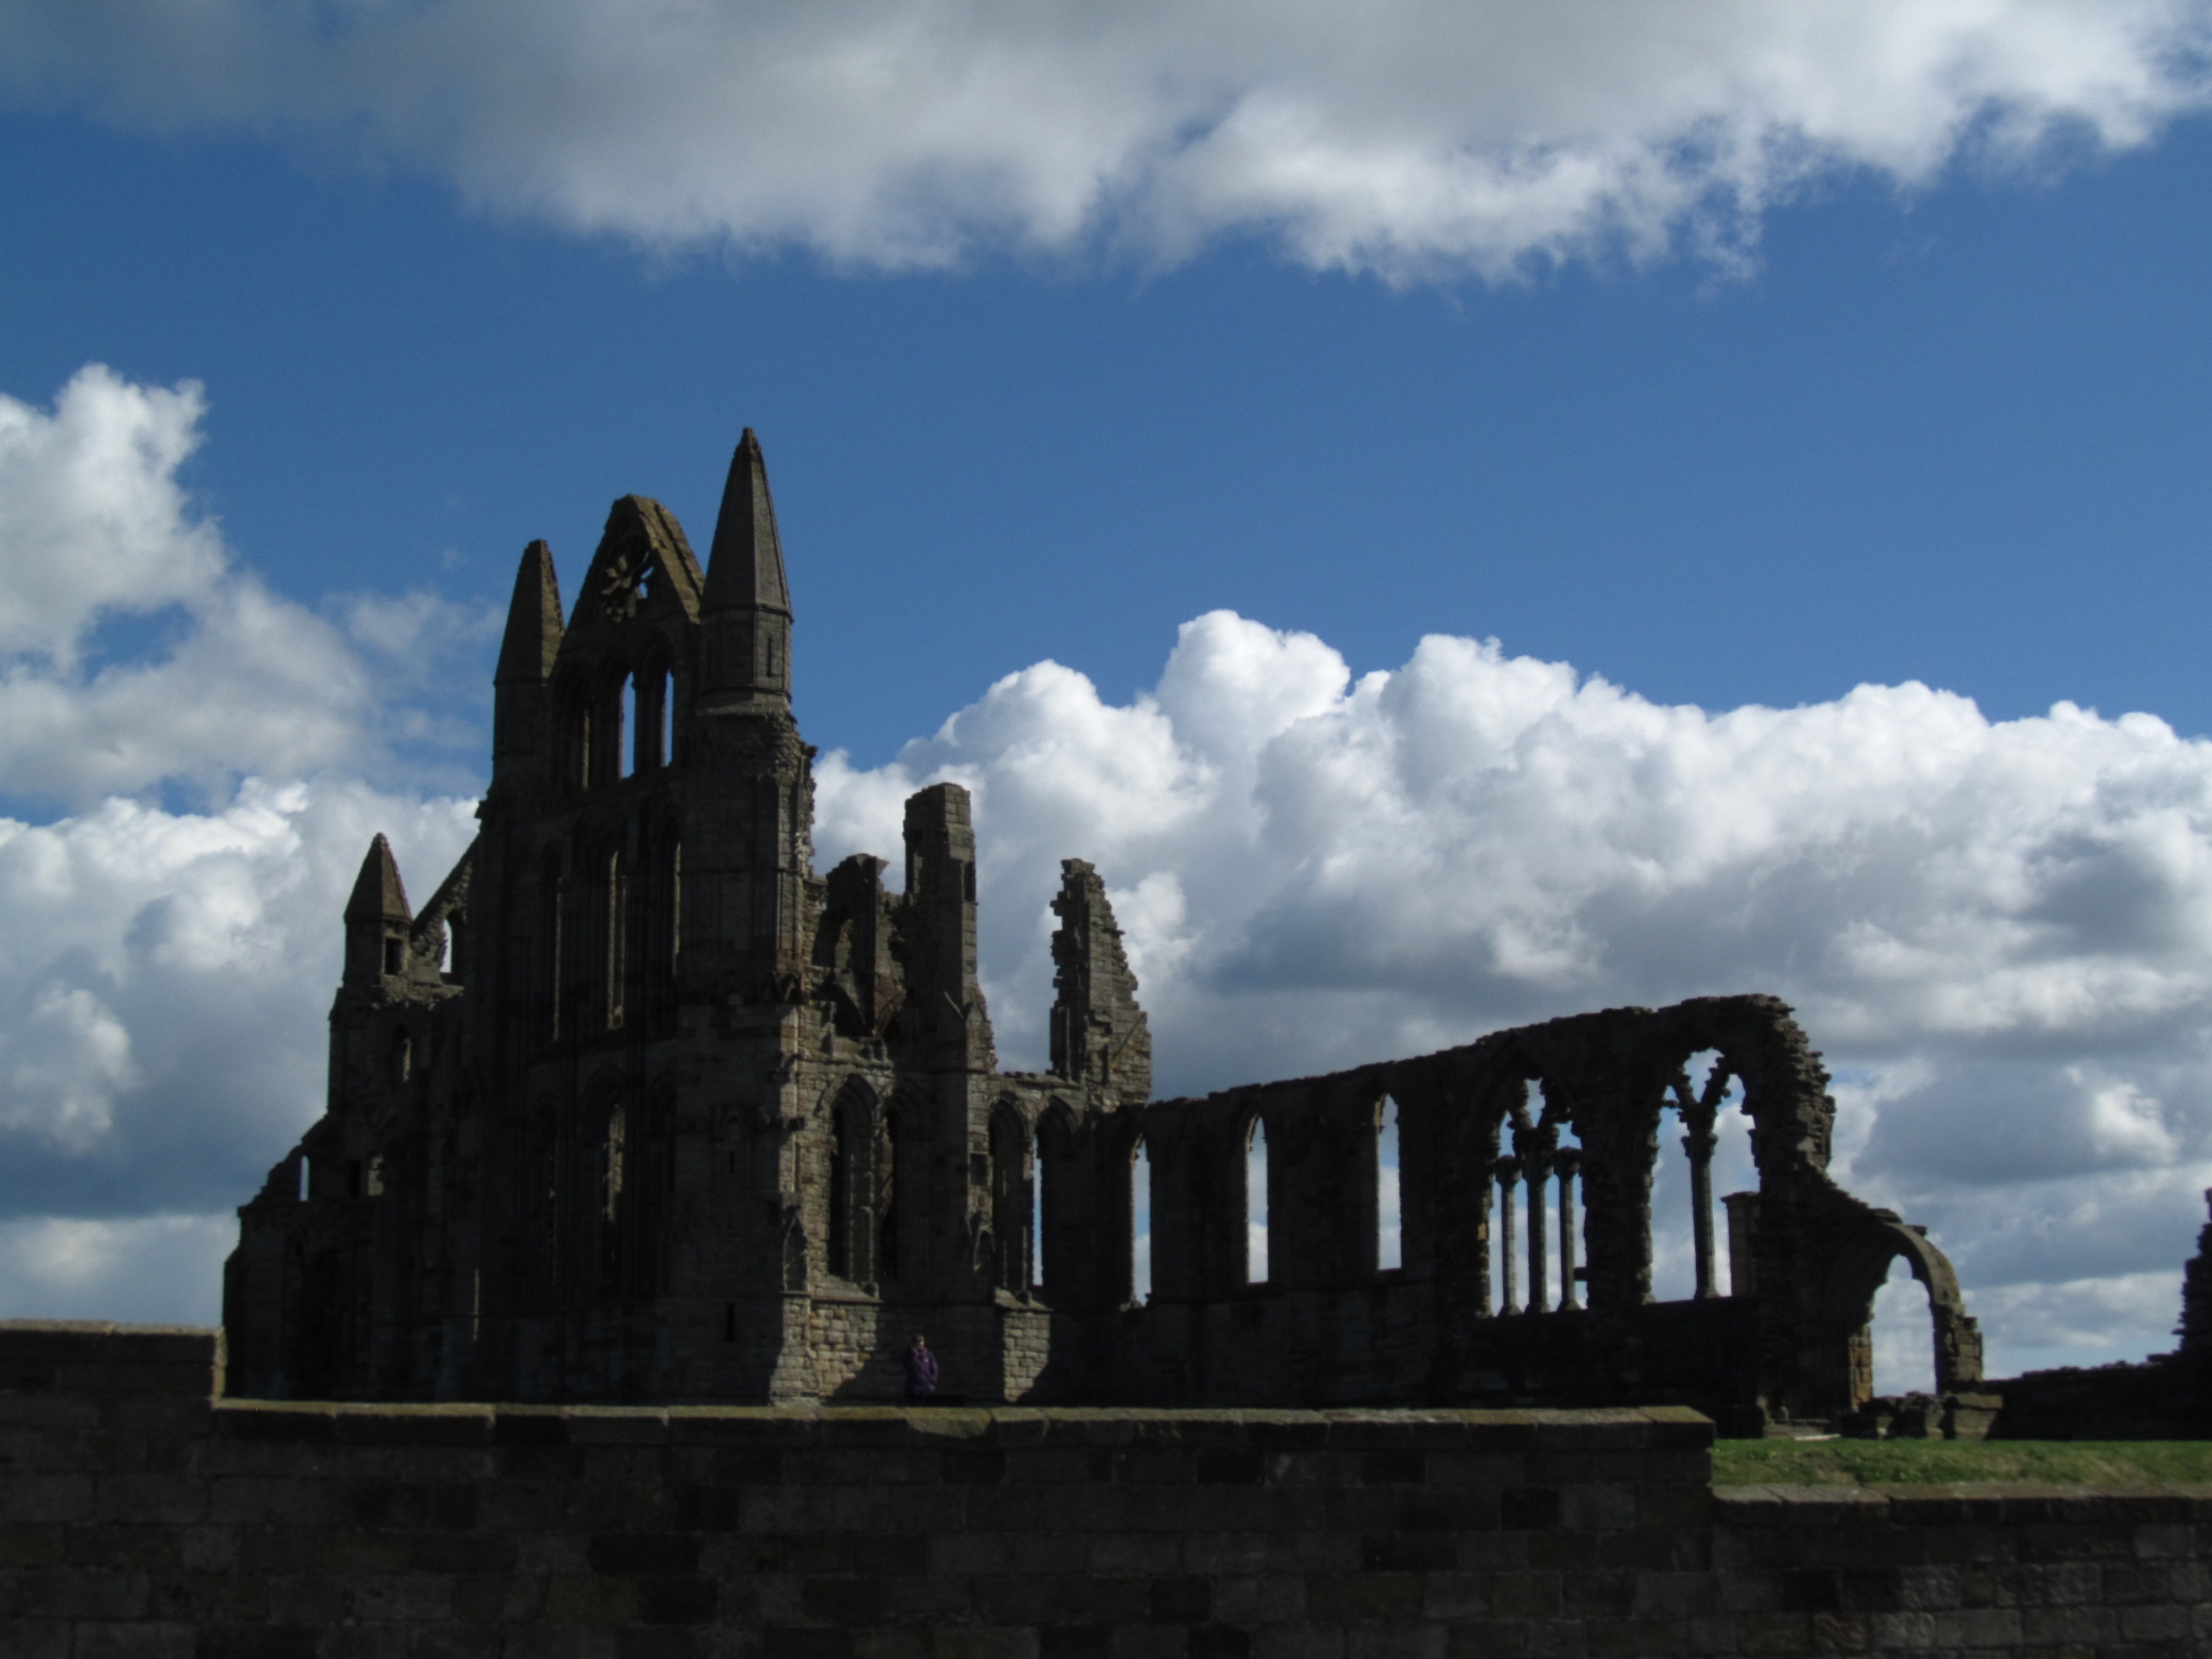
cloud, architecture, sky, building, old, europe, religion, ancient, landmark, church, cathedral, historic, ruin, christian, tourism, gothic, place of worship, medieval, spire, monastery, history, worship, abbey, heritage, britain, historical